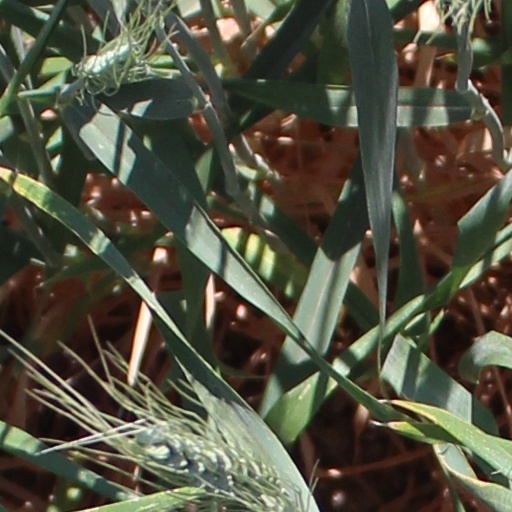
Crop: wheat